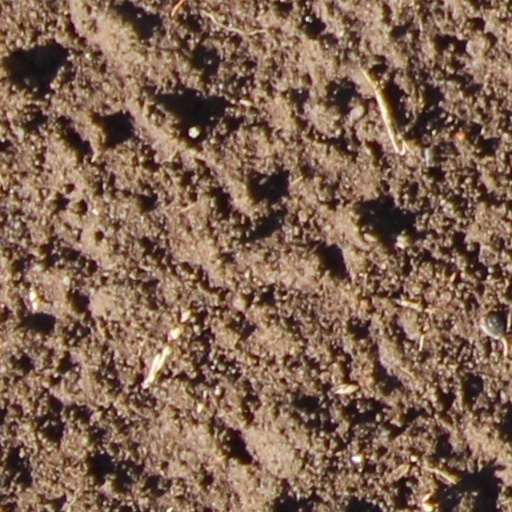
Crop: wheat